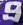
Number: 9